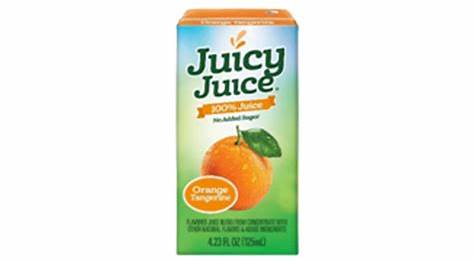
Waste category: cardboard